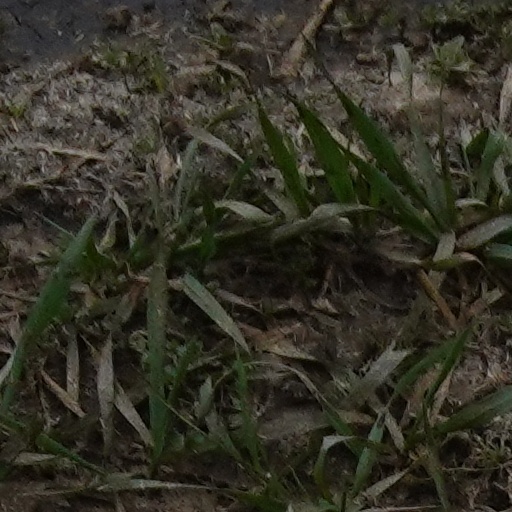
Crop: wheat